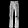
Label: Trouser